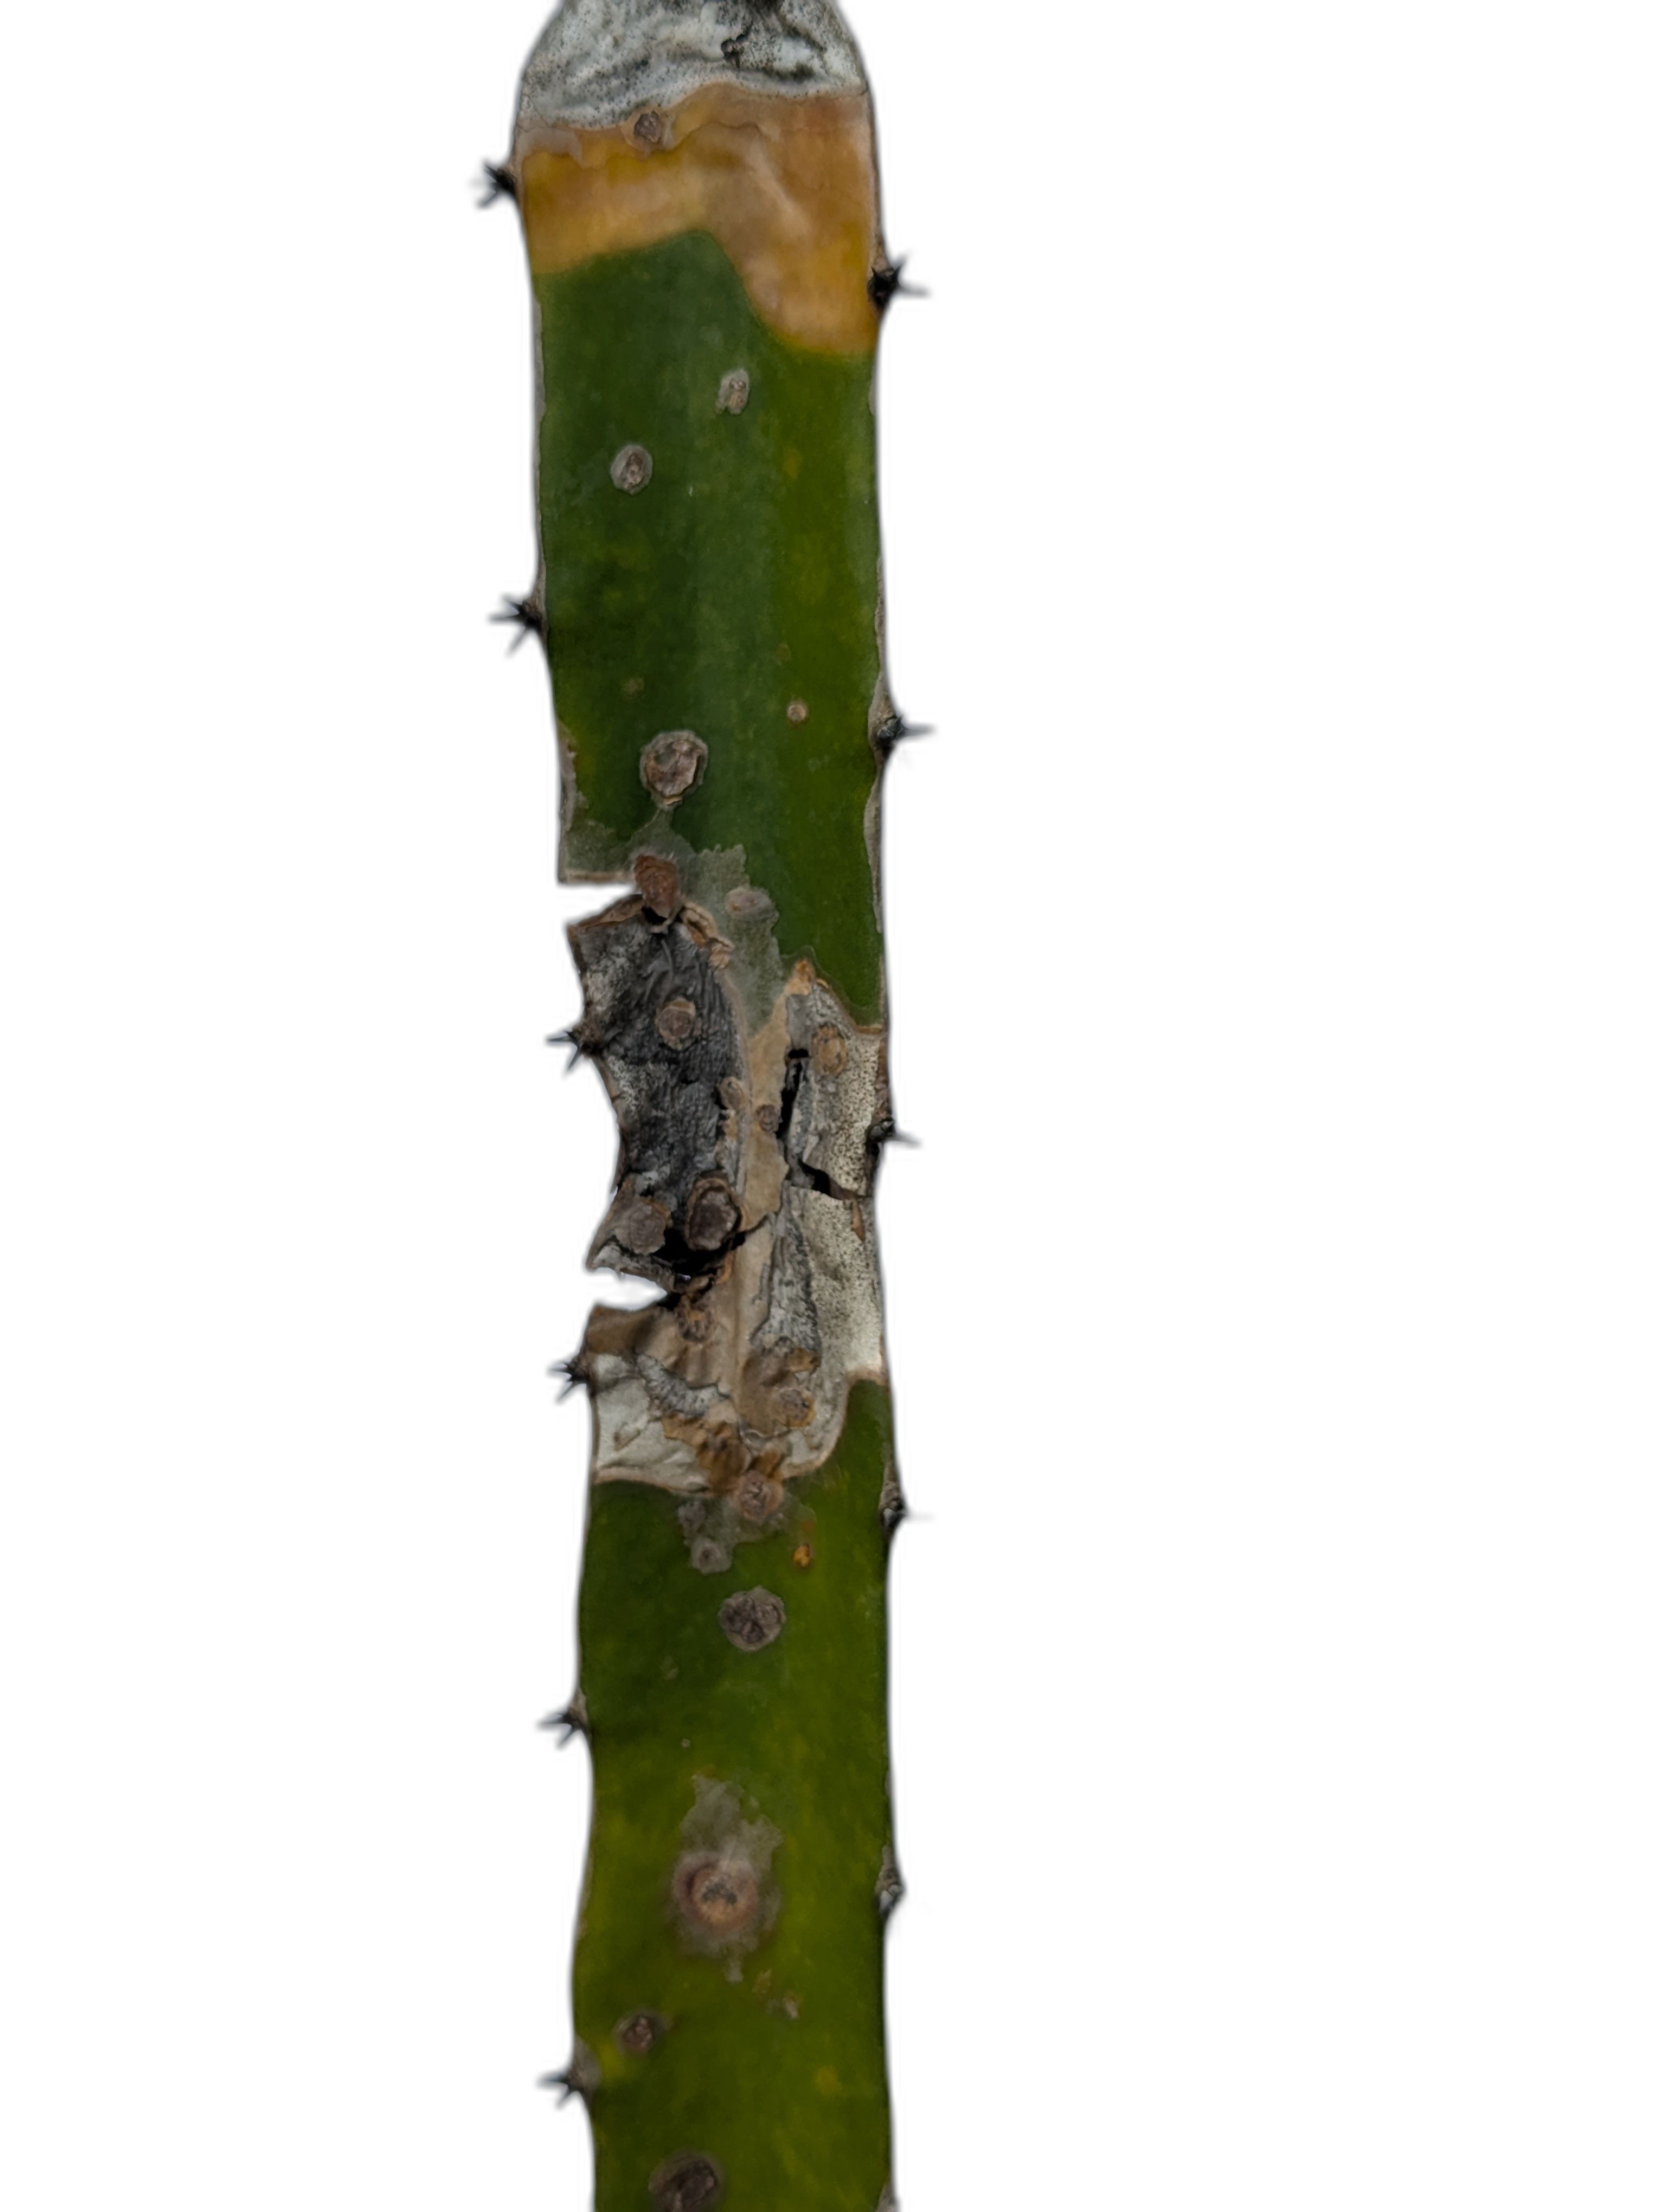
Label: Bad leaf